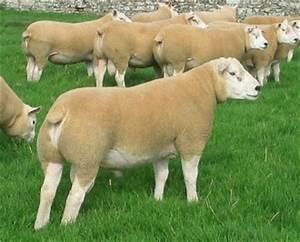
sheep